M60 (New York City bus)

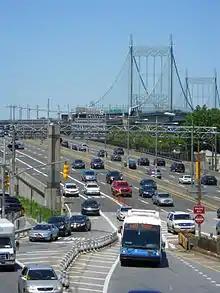
A Nova Bus LFS Articulated on the LaGuardia-bound M60 SBS exiting Interstate 278 in Queens after crossing the Triborough Bridge.

In 2009, the MTA and the New York City Department of Transportation (NYCDOT) identified the M60 as a potential corridor for Phase II of Select Bus Service (SBS), the city's bus rapid transit service. The M60 was identified under studies to improve crosstown service on 125th Street, which like other crosstown bus corridors was noted for slow travel speeds. It was also identified as a corridor for improvement by the LaGuardia Airport Access Alternatives Analysis, which conducted with the Port Authority of New York and New Jersey to improve bus service to LaGuardia Airport. The reason for the creation of the LaGuardia Access Alternatives study was the slow bus service on the M60, , and Q72, which all went to LaGuardia Airport. A separate outside study in 2011 by the Regional Plan Association proposed creating dedicated busways along the Grand Central Parkway to speed up M60 service.